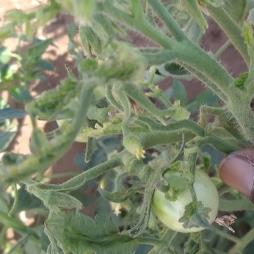
Crop: Tomato
Condition: virosis-d